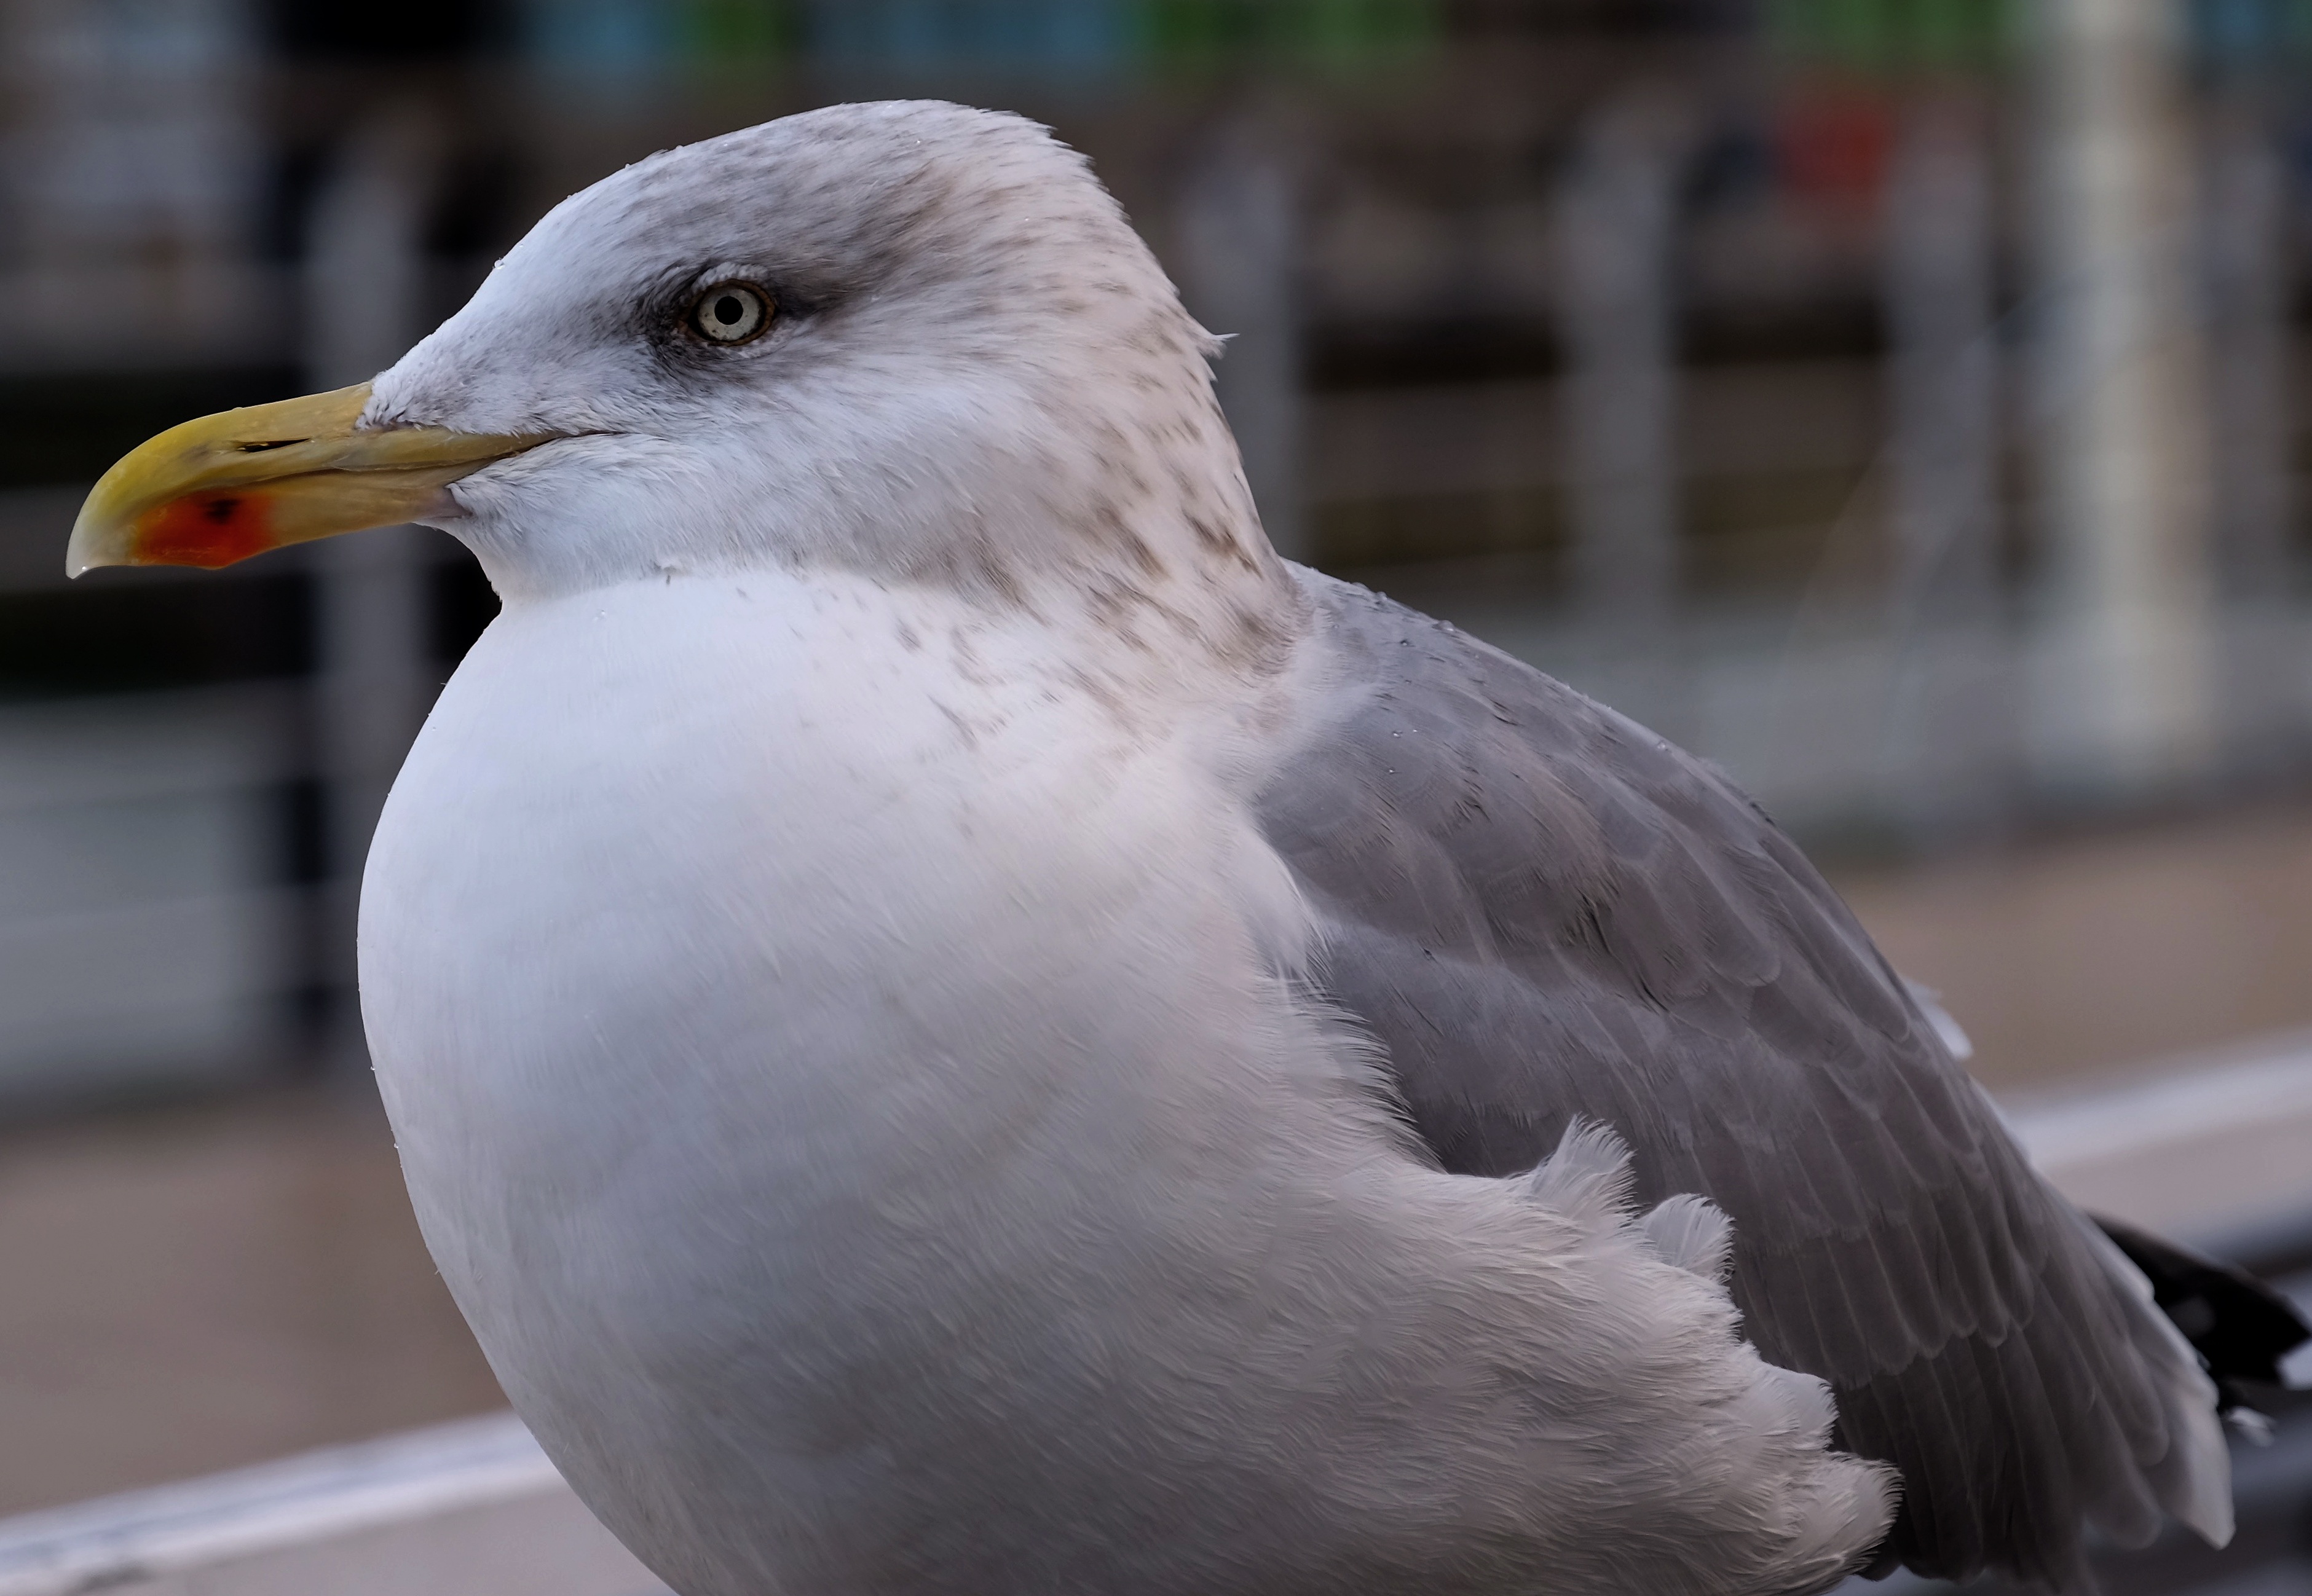
bird, wing, animal, seabird, seagull, wildlife, gull, beak, freedom, fauna, close up, vertebrate, charadriiformes, european herring gull, pigeons and doves